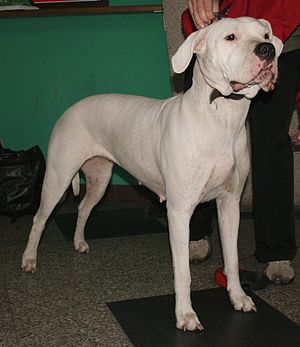
Forbudte hunderacer / Forbud i Danmark / Hunderacer der er forbudte i Danmark
Forbudte hunderacer er hunderacer, der er forbudt grundet deres farlighed overfor mennesker og andre dyr. Forbuddet er dynamisk eftersom listen over forbudte hunderacer kan variere i antal hos de respektive lande. Desuden har der historisk eksisteret en såkaldt observationsliste over hunde, der omfattede hunderacer, der stiller særlige krav til ejerens håndtering og opdragelse, men som dog ikke har udvist en sådan farlighed, at de på daværende tidspunkt skulle forbydes.